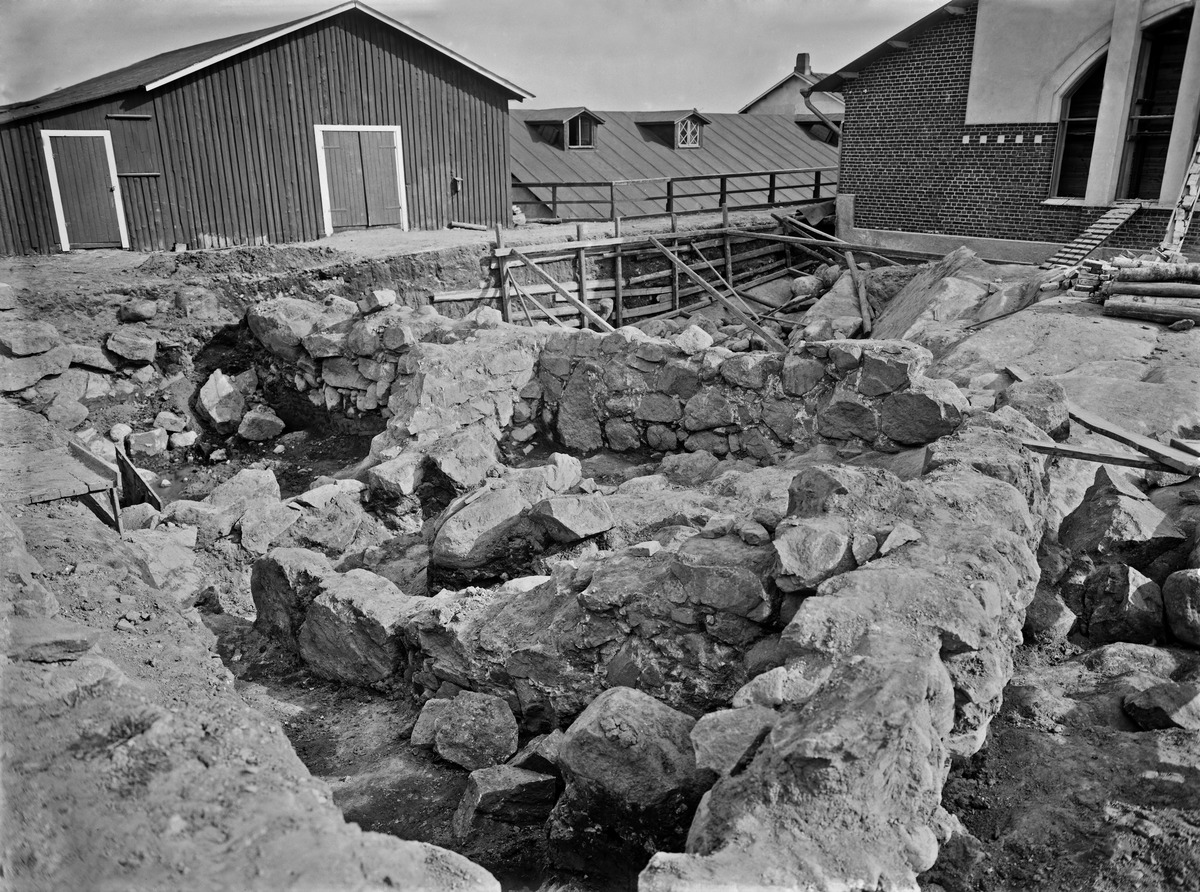
Viikki, Viikinmäki
sisällön kuvaus: Viikki, Viikinmäki.  Kuninkaankartanonsaari.  Kuninkaankartanon

perustuksia. mustavalkoinen
Kuvaaja: Brander, Signe, valokuvaaja
Ajankohta: kuvausaika 1913
Paikka: Suomi, Uusimaa, Helsinki, Viikinmäki Helsinki
Aiheet: arkeologia, kaivaukset